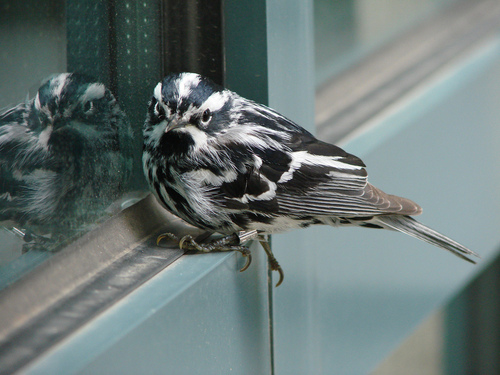
this bird has black and white stripes through out it's entire body.
a fat bird has black and white streaks all over it.
this bird has a short gray bill, black feet, and a black and white crown.
a medium sized bird with a multicored body, and a bill that curves downwards
this bird is black and white in color with a small beak, and white eye rings.
this bird contains black and white feathers covering its entire body in a striped pattern.
this particular bird has a belly that is black and whitea fat yet small bird with zebra stripes on body.
this particular bird has a belly that is black and whitea bird with black and white striped breast and side with black primaries and a white striped crown.
Species: Black And White Warbler